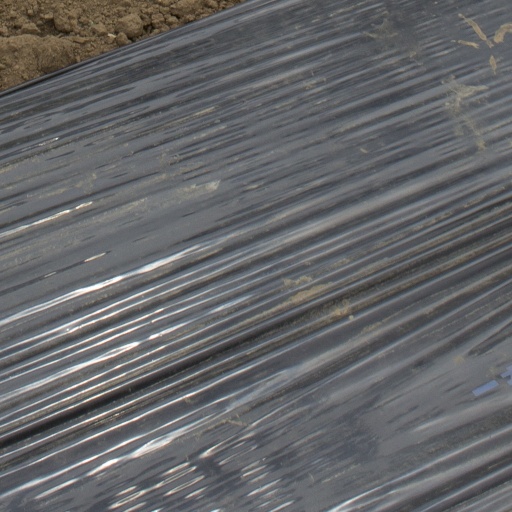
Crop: Jerusalem artichoke